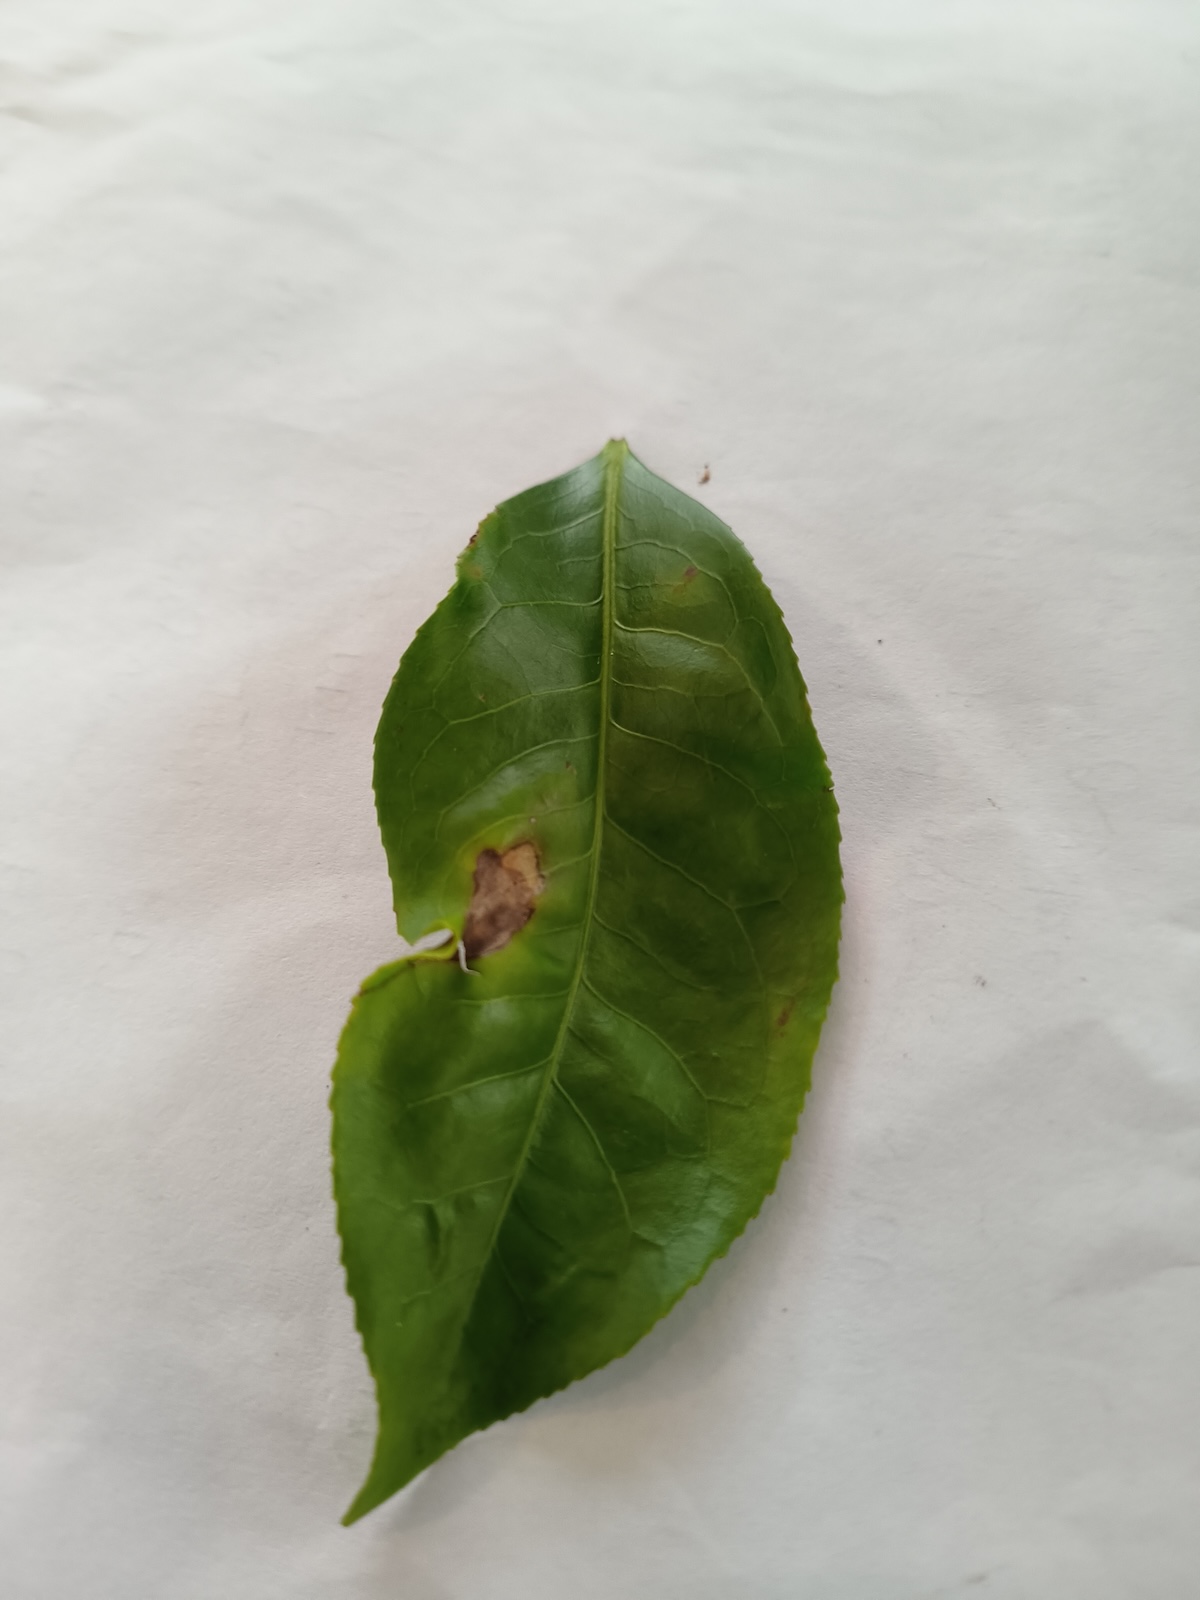
Label: Gray Blight